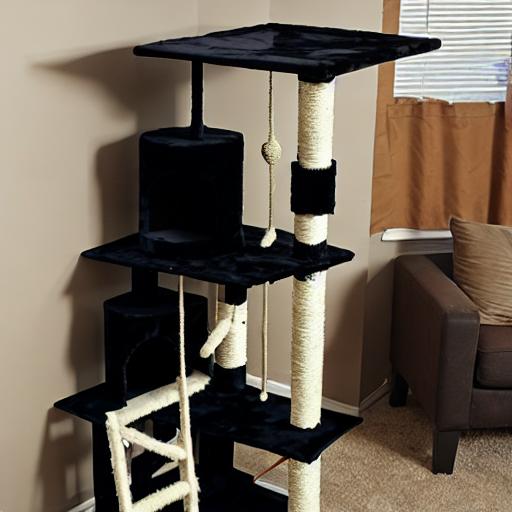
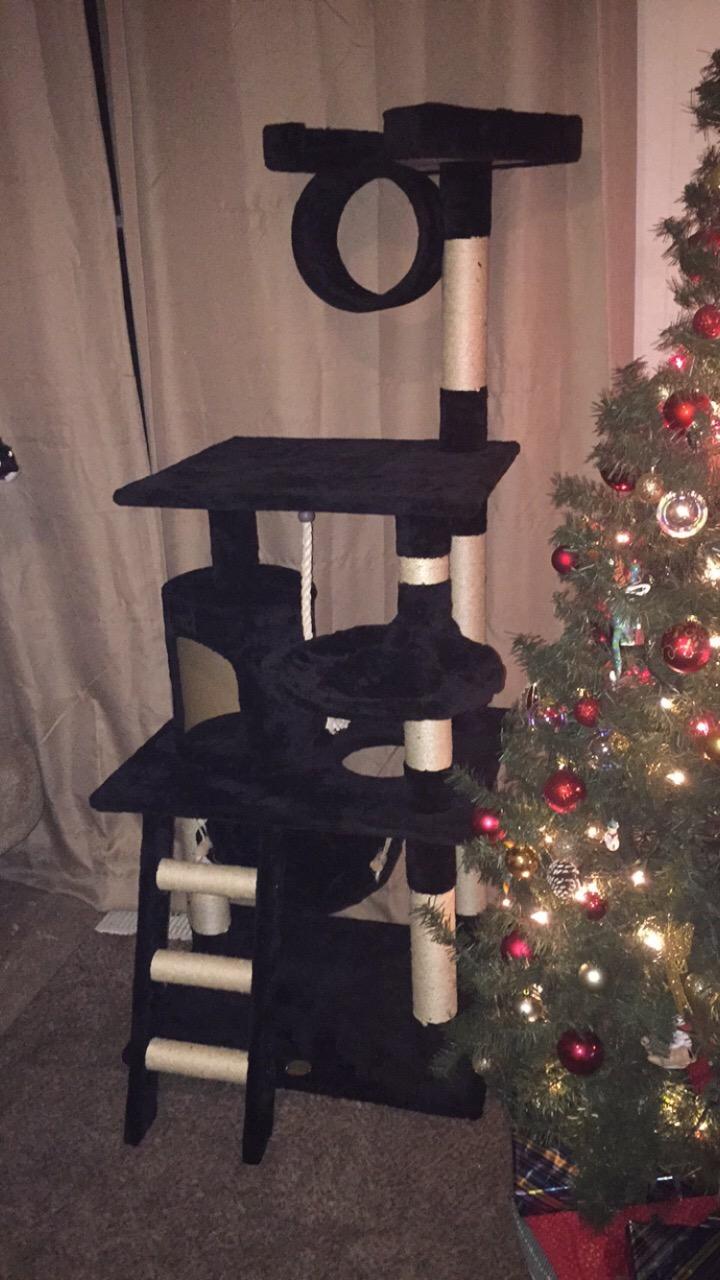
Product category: items_cat tree
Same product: no